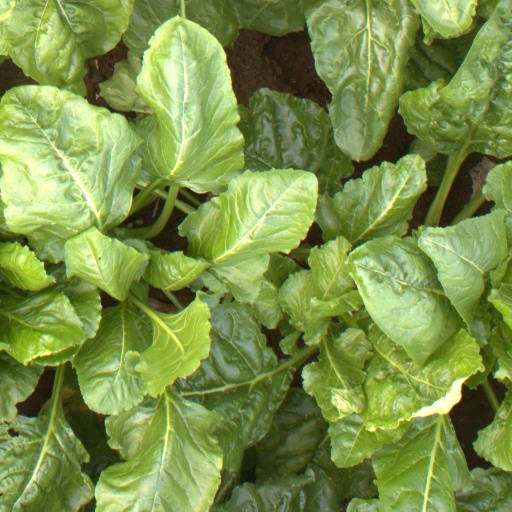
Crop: sugar beet